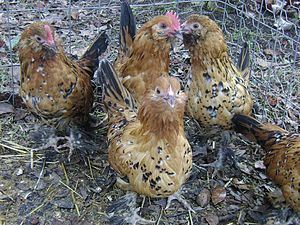
Ukkelse Skæghøns
Millefleurfarvede Ukkelse Skæghøns
Ukkelse Skæghøns er en dværghønserace, der stammer fra Belgien. Racen blev skabt ved at krydse fodbefjerede dværghøns med Antwerpener Skæghøns. Racen kræver ly mod regn, og den skal være sikret mod mudder, da dens fødder er befjerede. Racens fjerdragt kræver ekstra pleje, men på trods af dette er racen yderst populær.